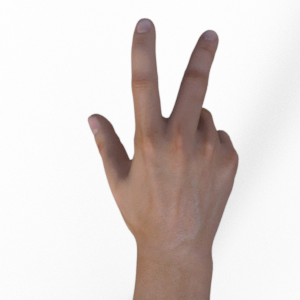
Label: scissors